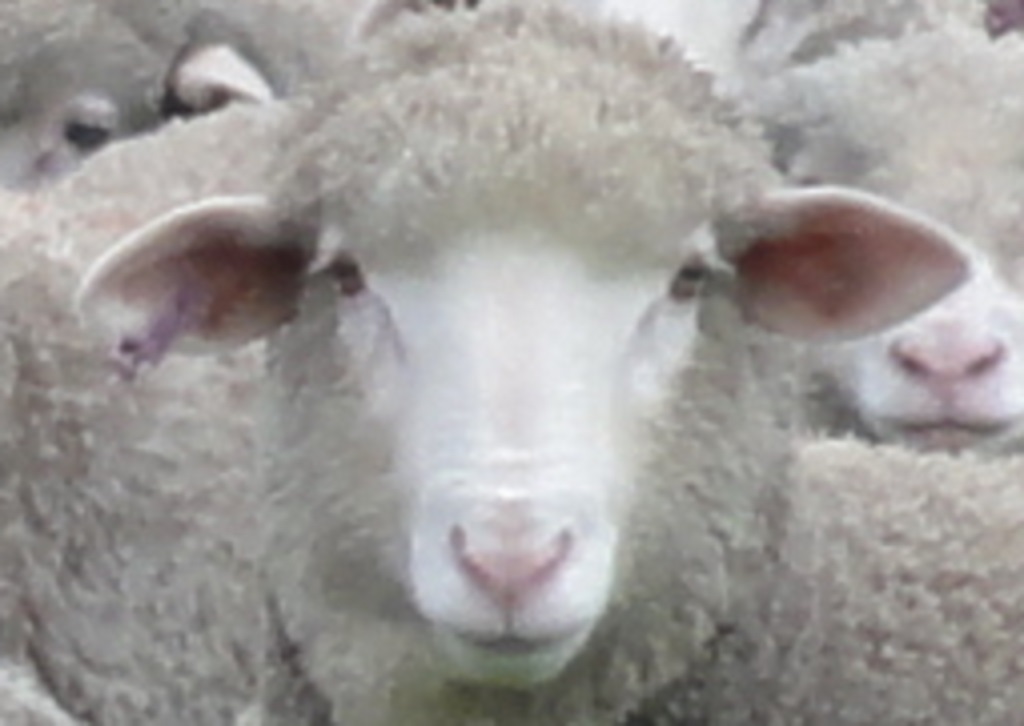
Label: no pain